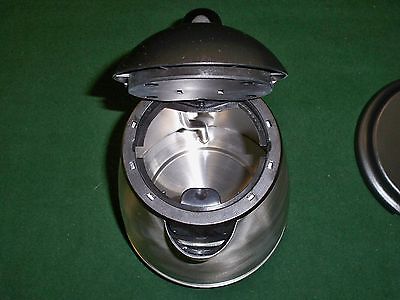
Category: kettle